Rachel Begley

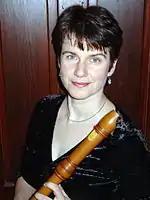
Rachel J. Begley

Rachel J. Begley is a professional recorder and baroque bassoon virtuoso from England, now based in Long Island, New York, United States. She has performed and interacted with many of the leading recorder players of this generation, including the Flanders Recorder Quartet. She is a founding member of the New Amsterdam Recorder Trio (NewART) and Sympatica. She has performed as a soloist at the Boston Early Music Festival and the Berkeley Early Music Festival.